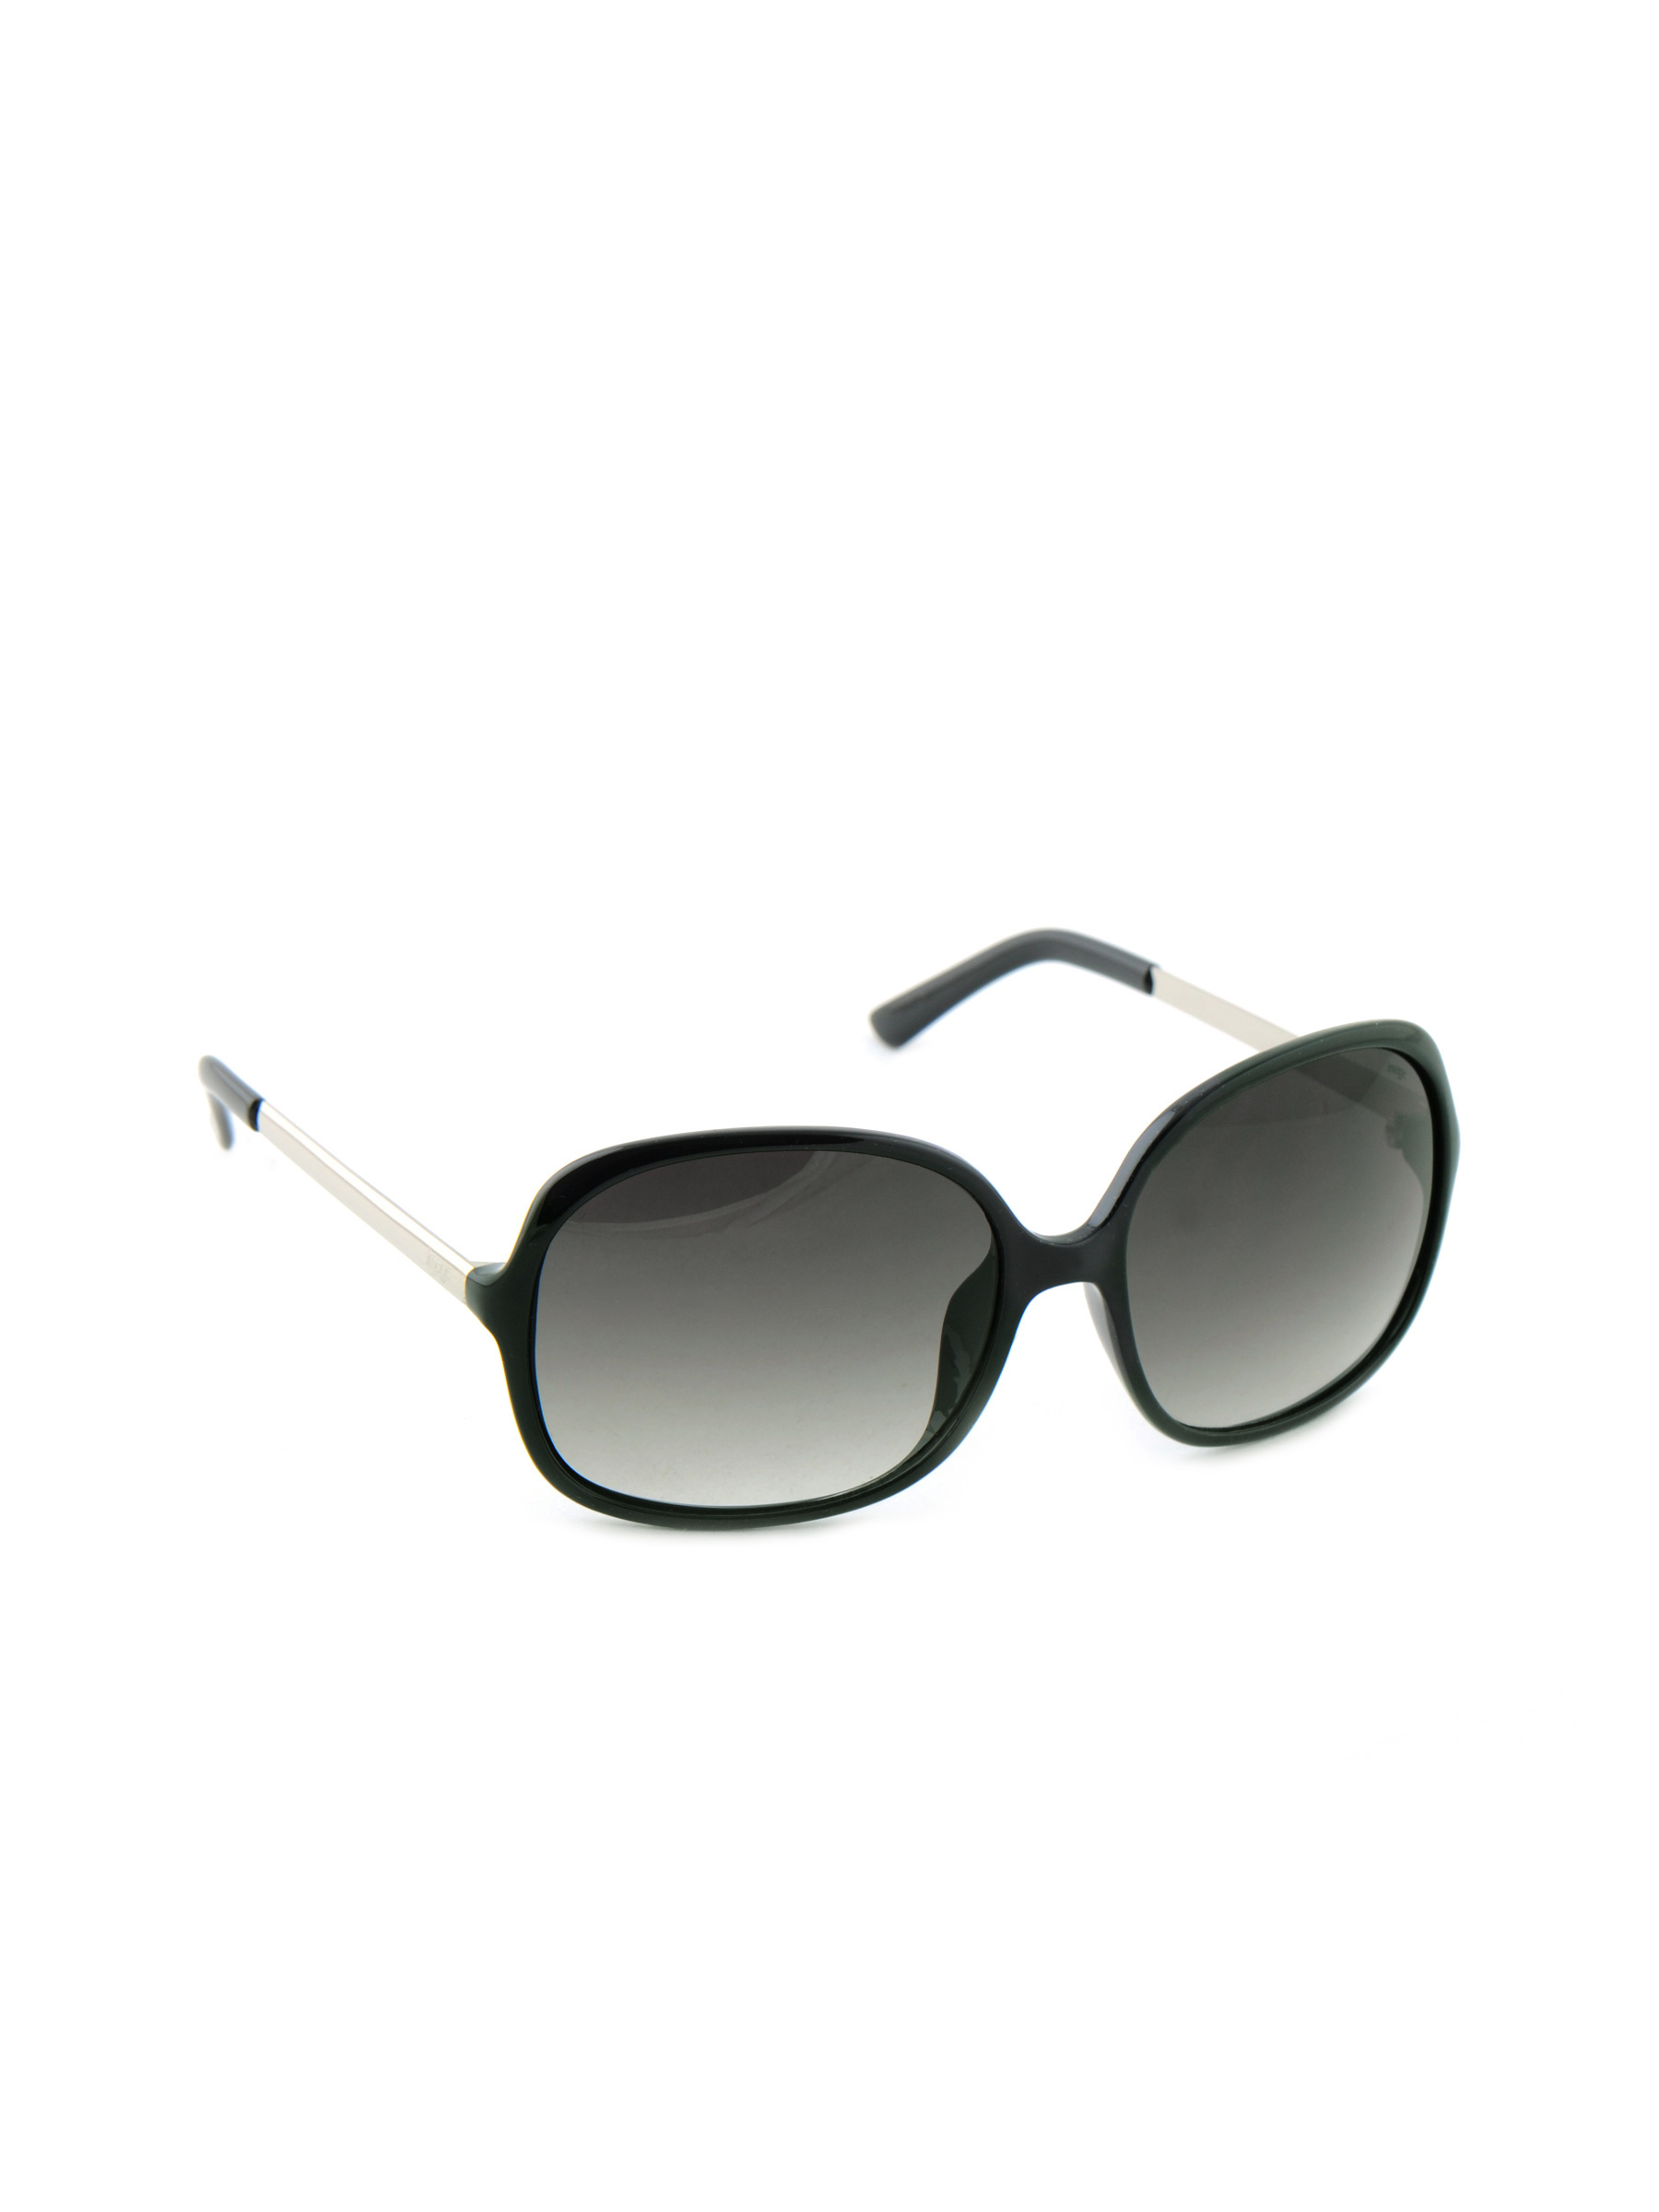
Image Women Classic Eyewear Green Sunglasses
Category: Accessories / Eyewear / Sunglasses
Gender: Women
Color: Green
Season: Winter 2016
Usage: Casual